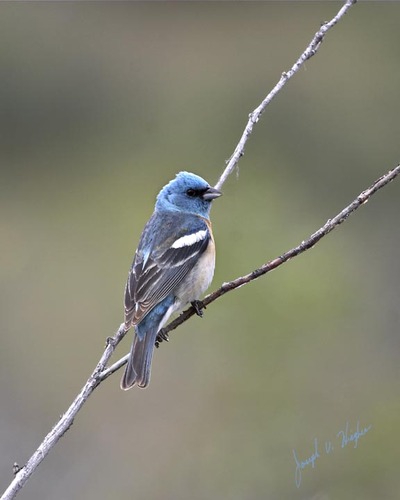
the bird has a small bill that is black as well as a blue crown.
this blue bird has a short black bill, and wings which are white, blue, and black.
the bird is quite small, with a distant blue head
this bird has a blue head and a white belly.
a small blue bird with white torso and black and white wings
this bird has wings that are black and blue and has a white belly
this bird has wings that are blue and has a white belly
this bird is blue with black and has a very short beak.
this bird is black, blue and white in color, with a brown beak.
this small bird has a light to dark blue crown with black eyebrow, white belly and grey with white stripe wings.
Species: Lazuli Bunting